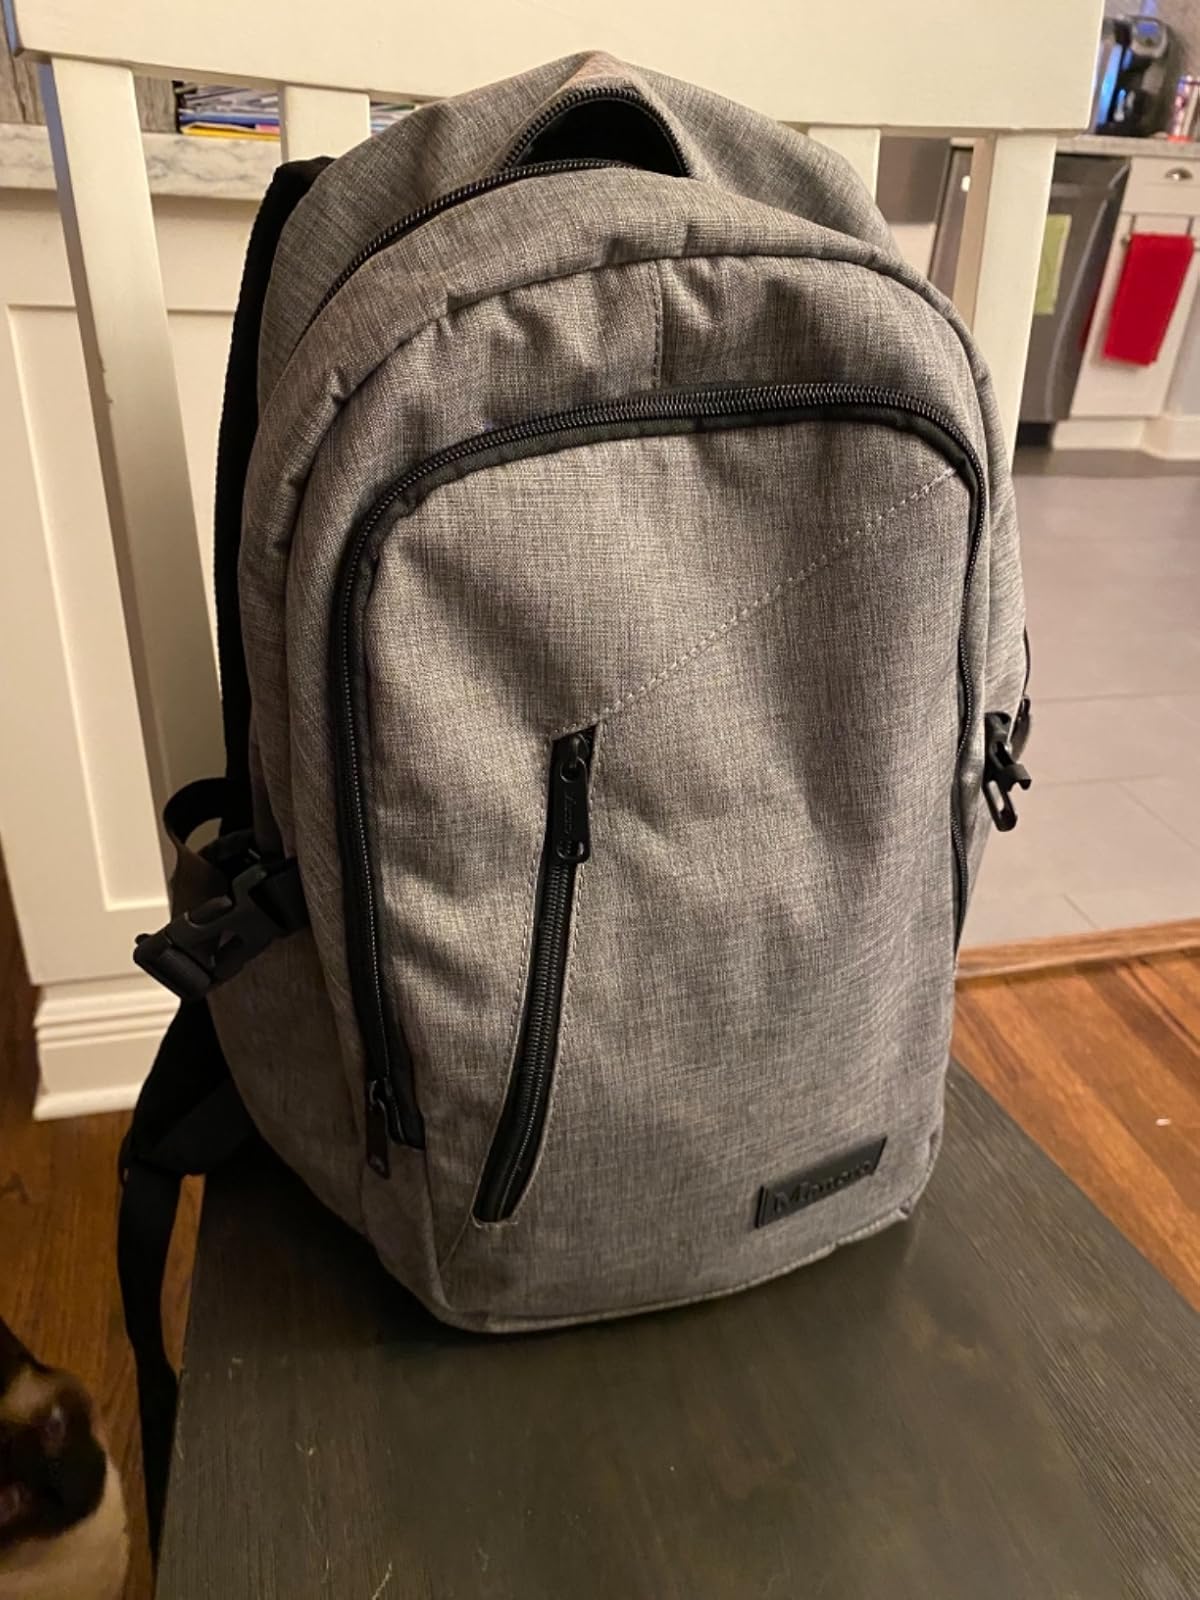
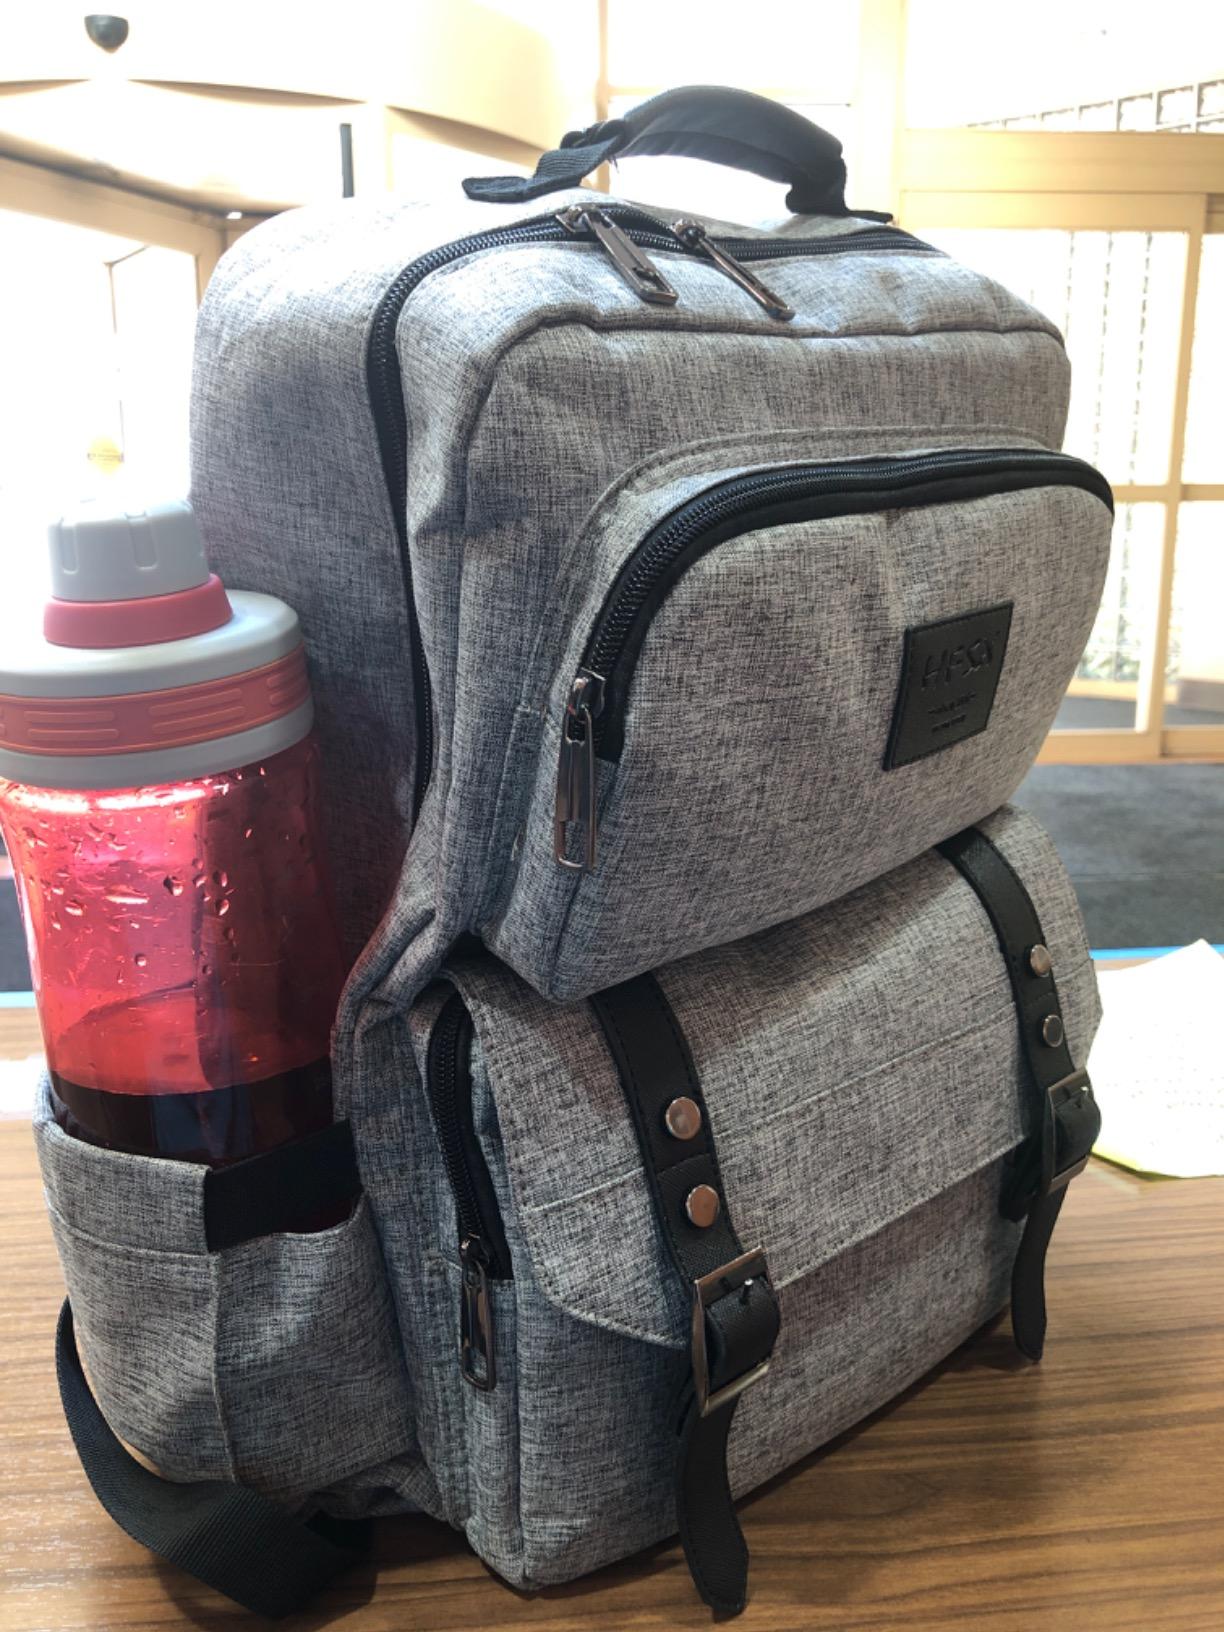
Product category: bag
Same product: no